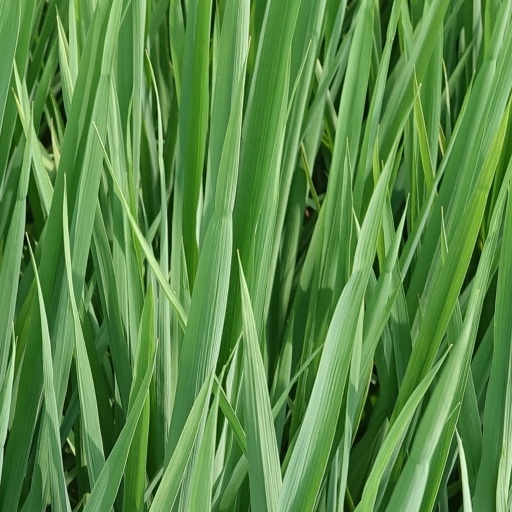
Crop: rice